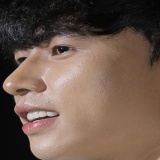
ca sĩ Doãn Hiếu